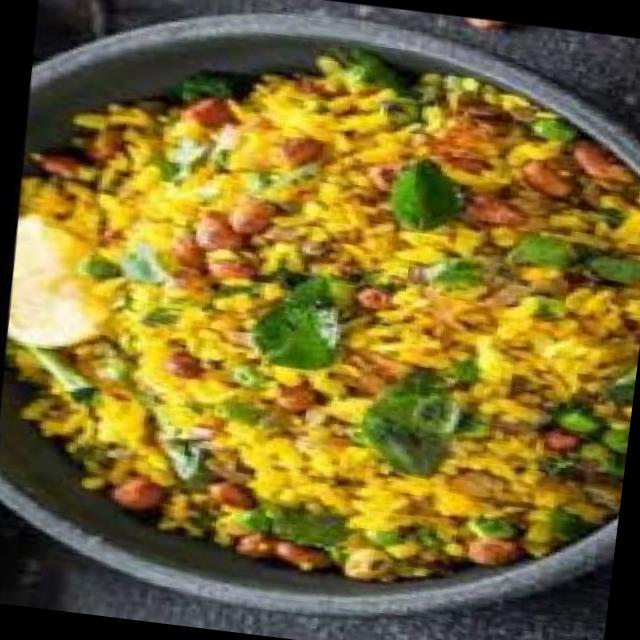
Dish: poha